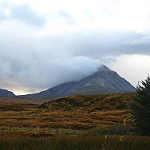
Label: mountain